Sergey Altukhov

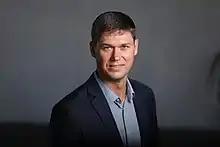

Sergey Viktorovich Altukhov (born 23 February 1982, Orsk, Orenburg Oblast) is a Russian political figure, deputy of the 8th State Duma convocation. From 2004 to 2015, he occupied various positions in the Russian branches of international IT companies, including Microsoft and SAP. In 2015 he became a Deputy Governor of Krasnodar Krai. In 2021 he was elected to the State Duma of the 8th convocation, running from the United Russia. He represents the Tuapse constituency.